Arrondissements of the Aveyron department

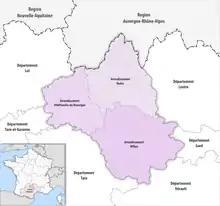
Map of arrondissements of the Aveyron department.

Since 1926, the Aveyron department, has consisted of three arrondissements.